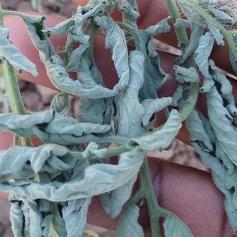
Crop: Tomato
Condition: bacterial-floundering-d